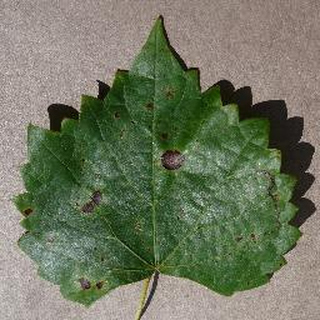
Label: grape_black_rot